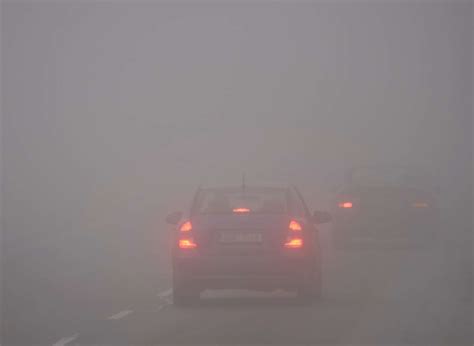
Weather: foggy or hazy